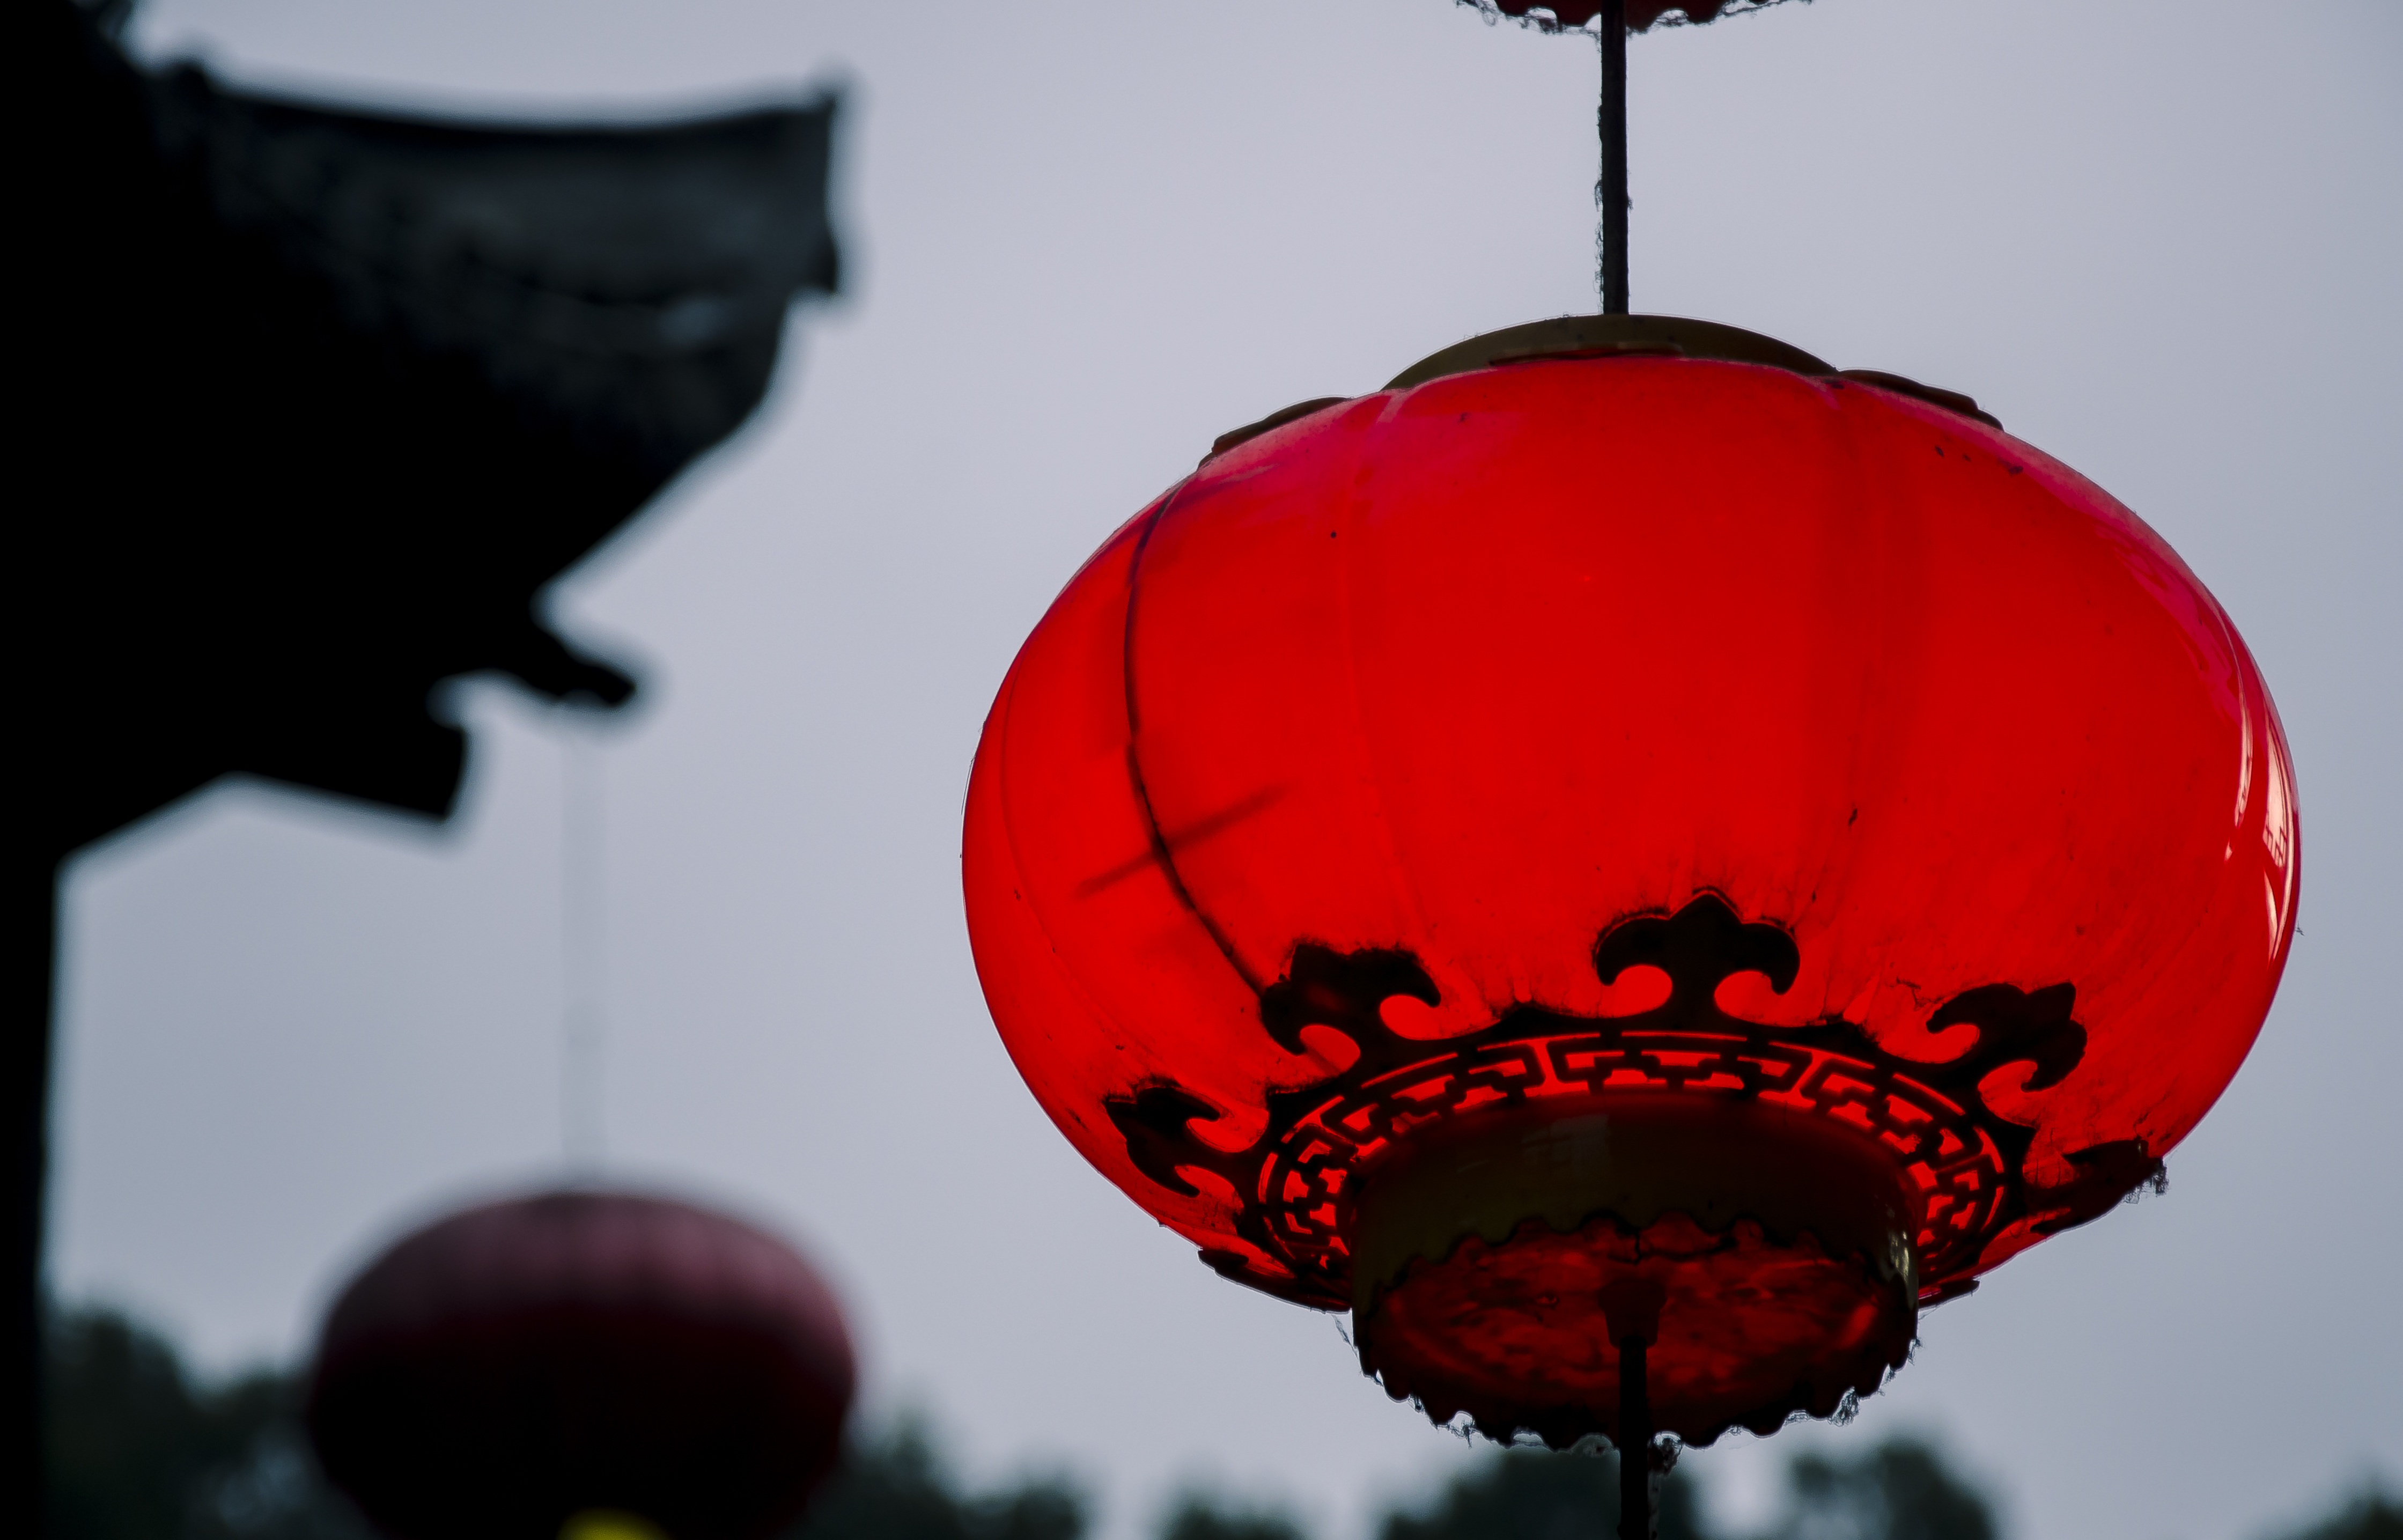
balloon, aircraft, lantern, red, vehicle, color, asia, lighting, circle, classical, illustration, china, phoenix, atmosphere of earth